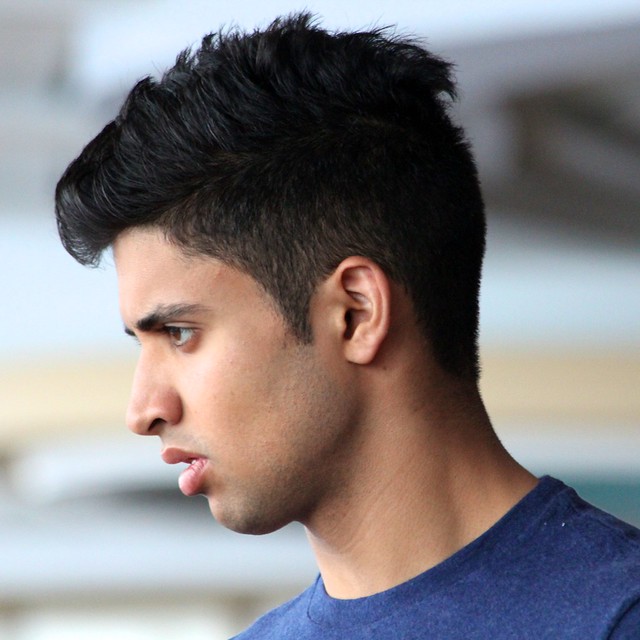
Gender: men